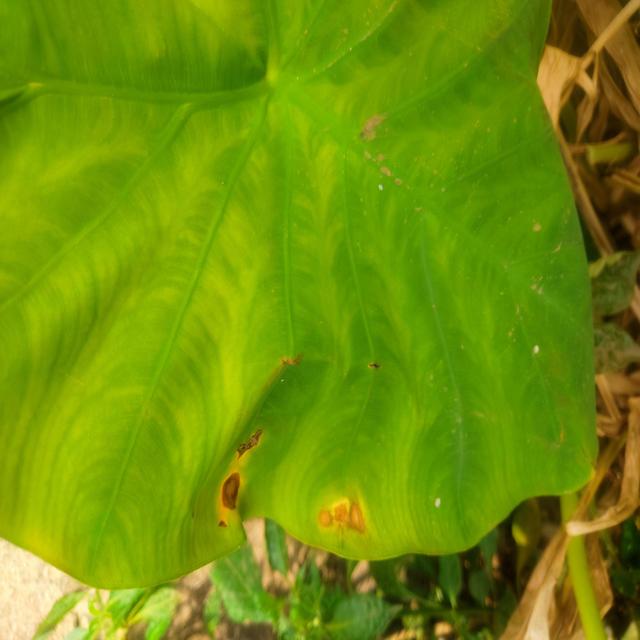
Label: Early_Blight